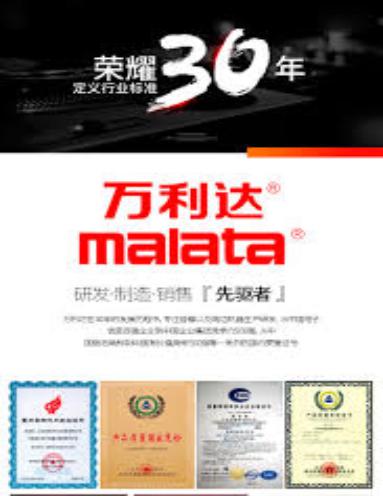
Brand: malata-2
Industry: Electronic